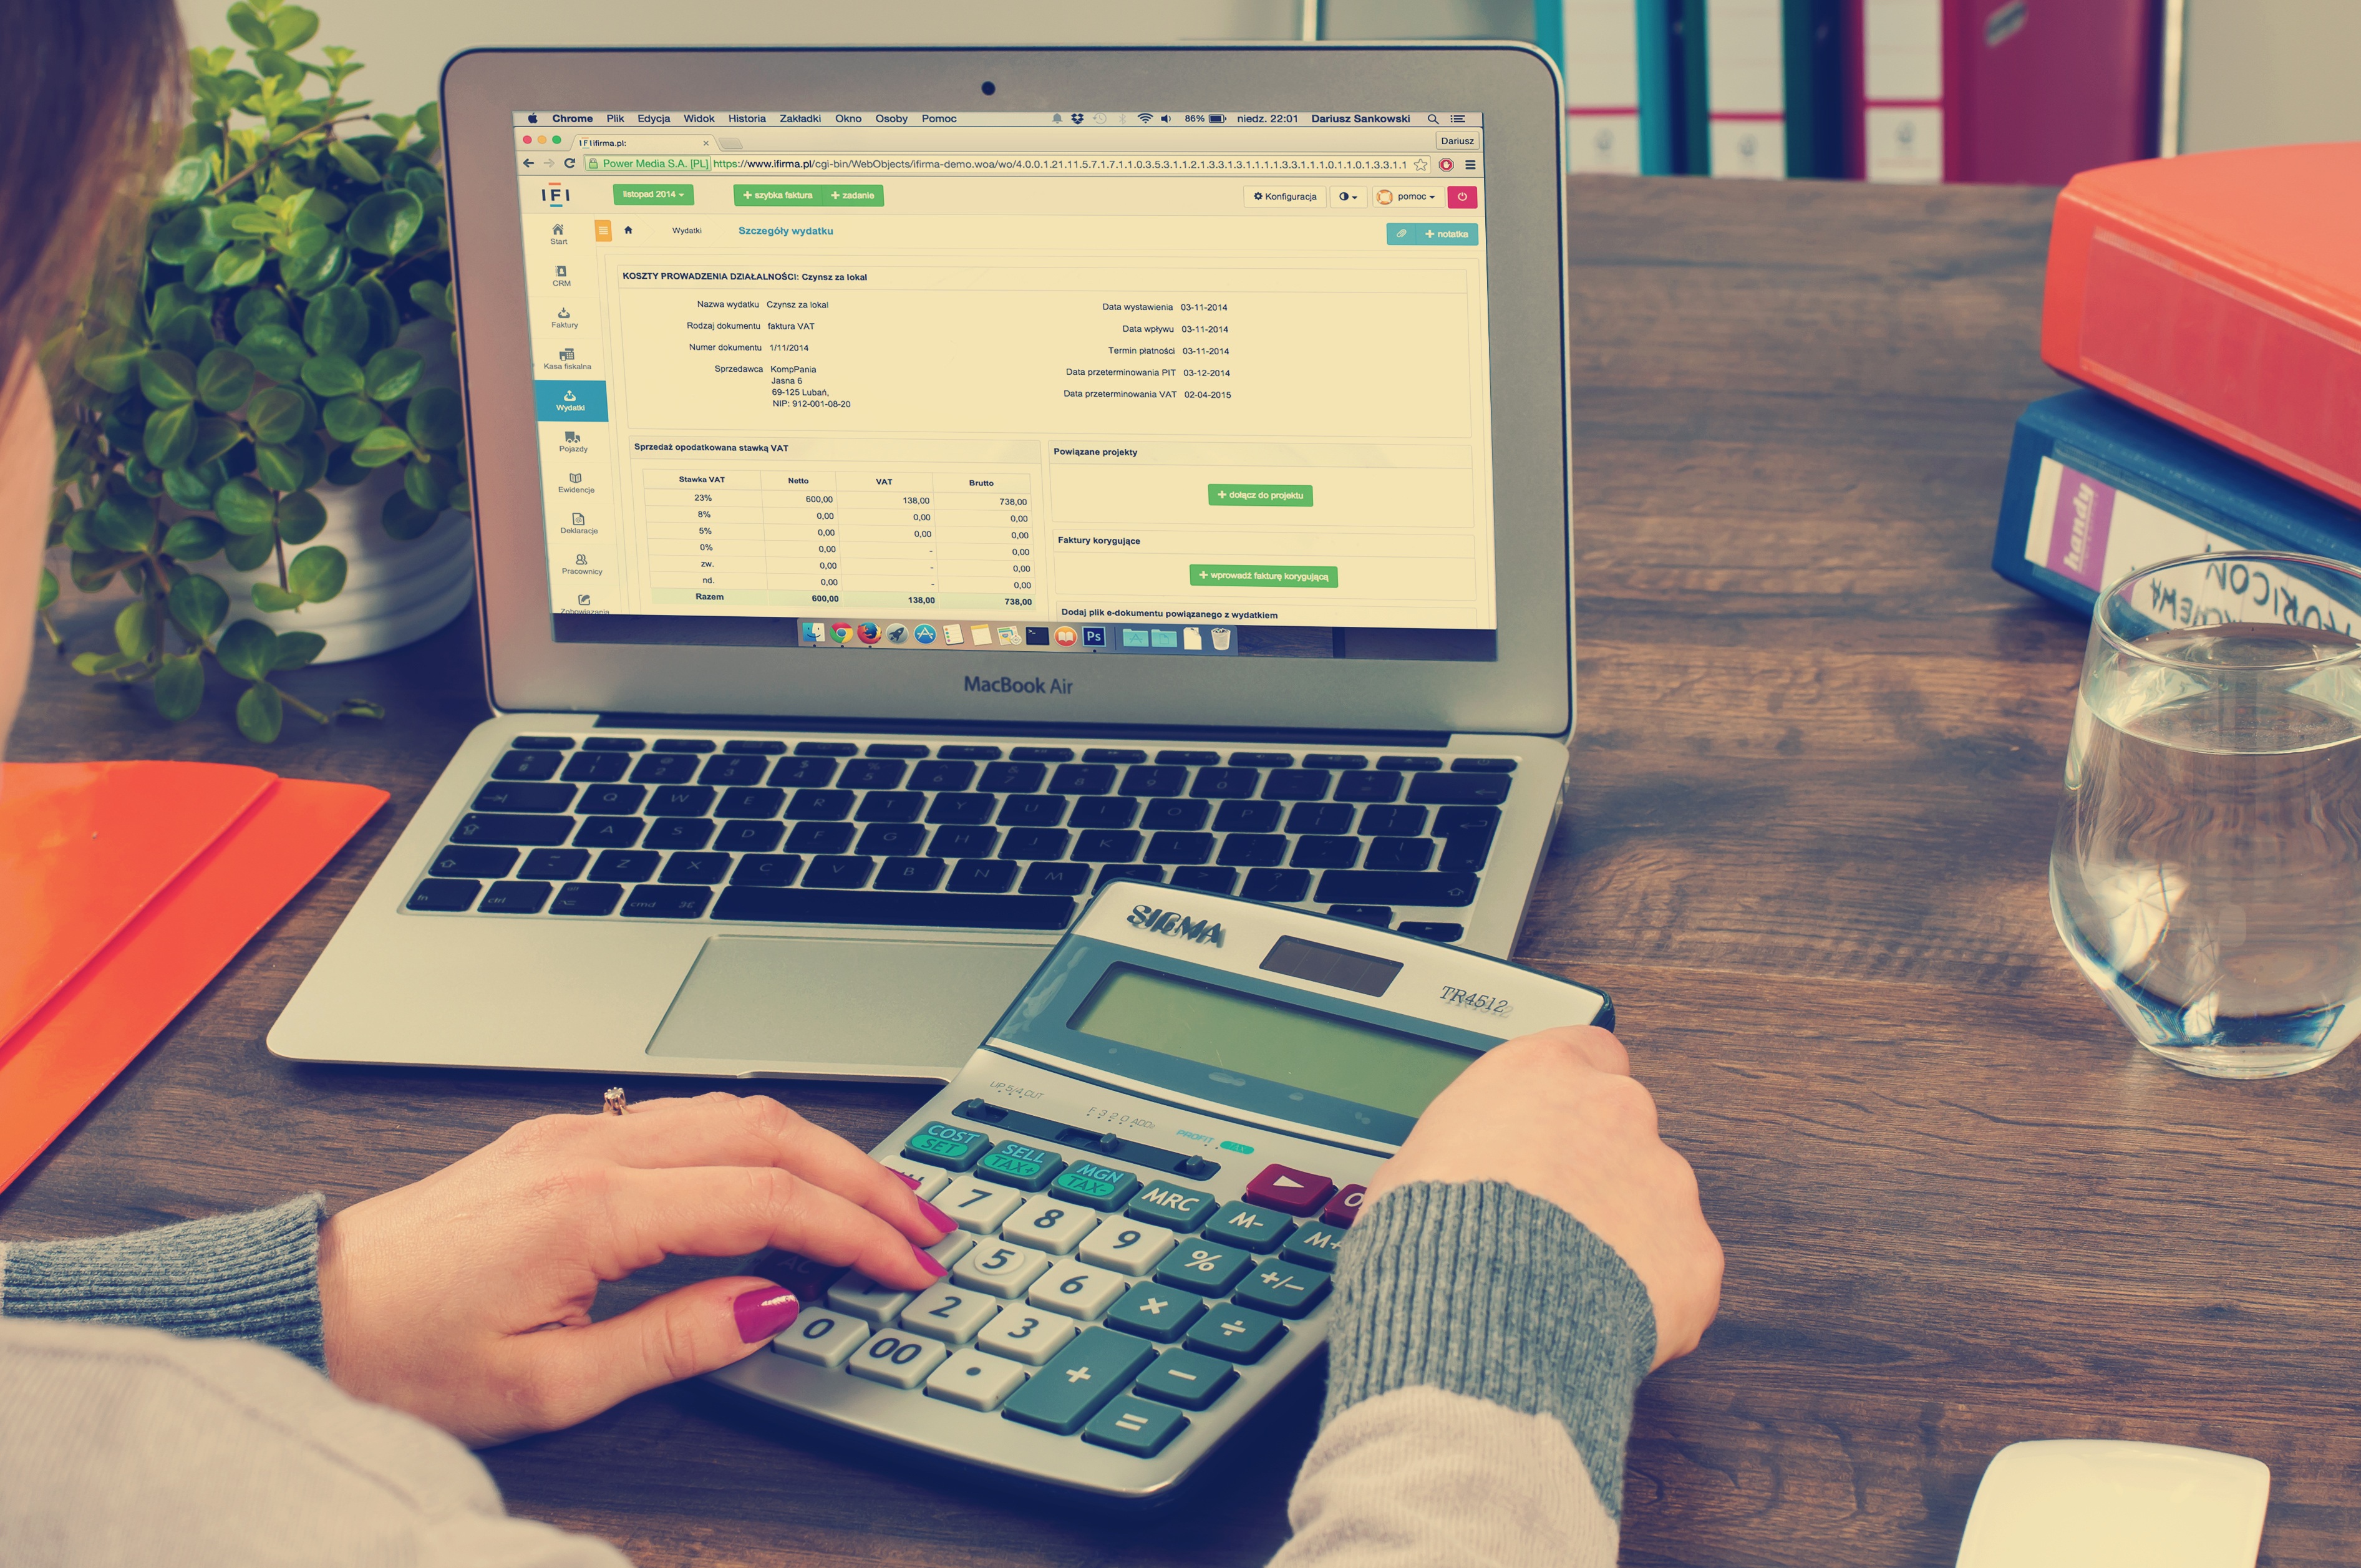
office equipment, text, learning, technology, electronic device, computer keyboard, hand, desk, typing, personal computer, nail, finger, gadget, play, space bar, laptop, writing, computer, square, child, illustration